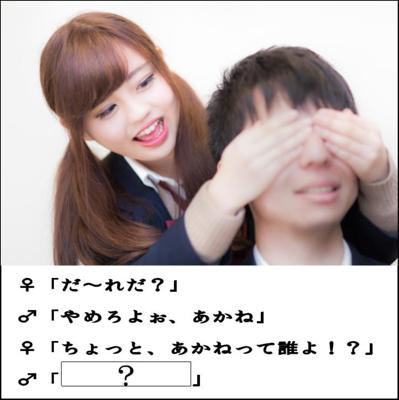
回答: いやお前こそ誰だよ!